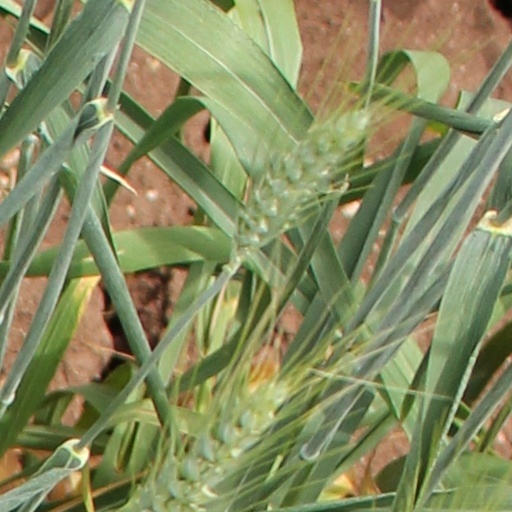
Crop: wheat